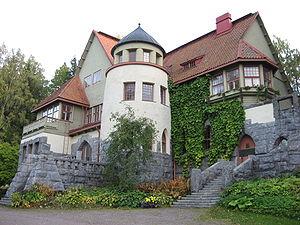
Le style romantique national, appelé aussi Modern style nordique, a été un style architectural des pays nordiques et de la région de Saint-Pétersbourg qui fut une manifestation de la mouvance nationaliste romantique du XIXᵉ et XXᵉ siècles.